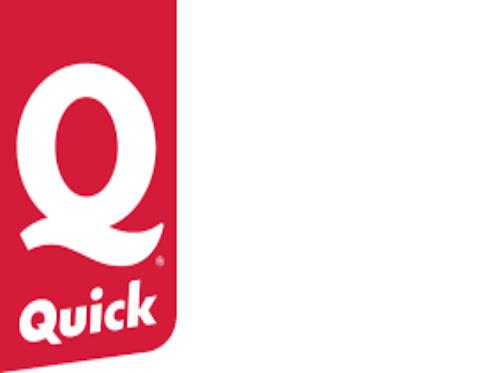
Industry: Others